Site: brandenburg
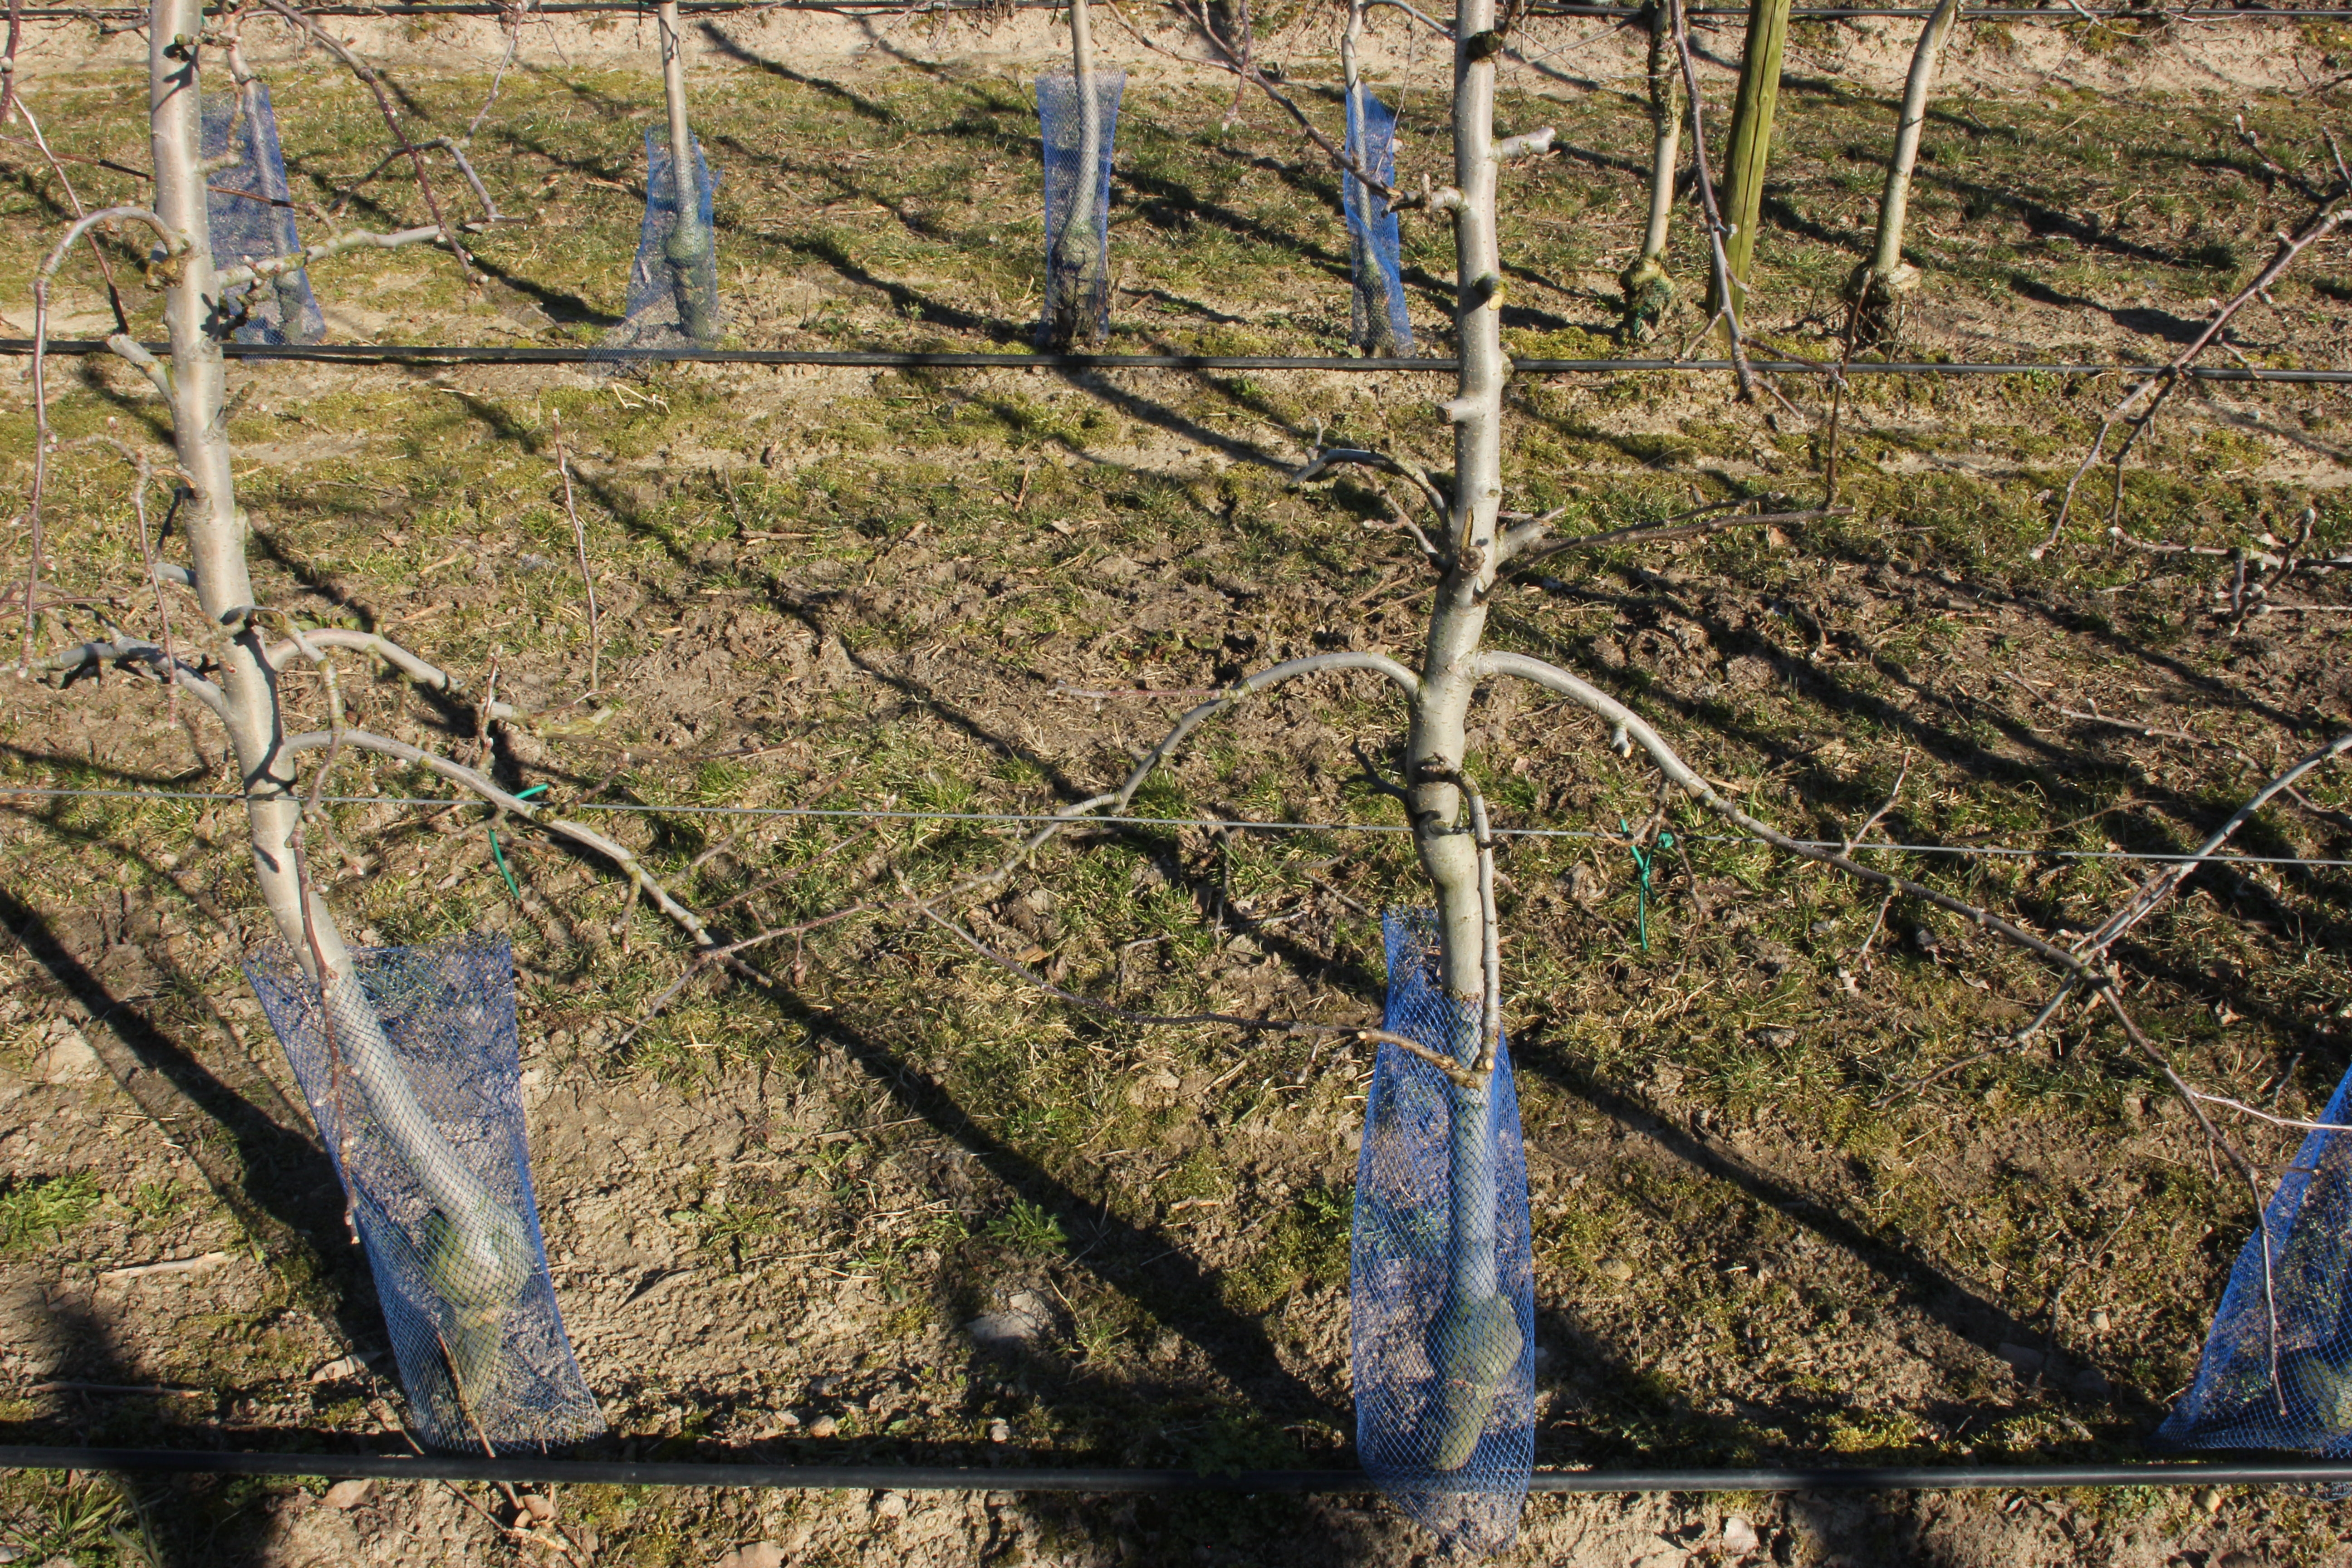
Growth stage (BBCH 03): Bud development